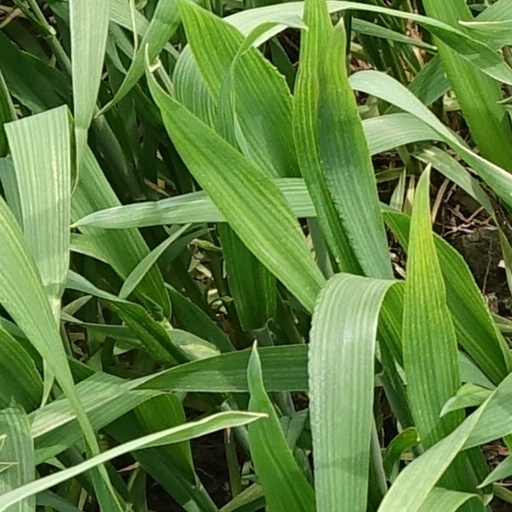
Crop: wheat